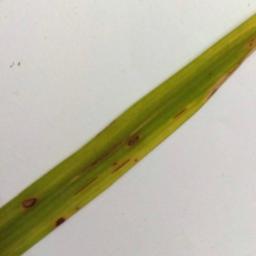
Label: Rice___Leaf_Blast